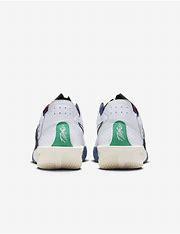
Brand: Nike
Model: G T Cut 3